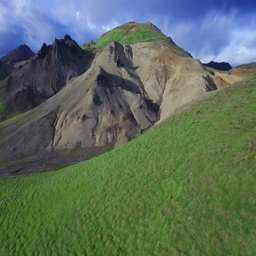
aerial footage of active geothermal spot .